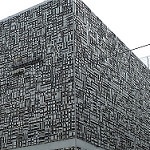
Label: buildings